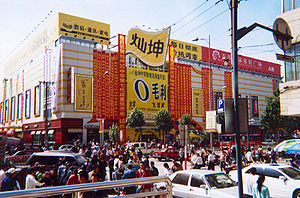
Shenyang / Historie
Bybillede fra Shenyang
Shenyang er en kinesisk storby med ca. 7,7 millioner indbyggere. Byen ligger i provinsen Liaoning i det nordøstlige Kina og har en omfattende industriel produktion. Byen kendes især i engelsksproget tradition ofte under det manchuriske navn Mukden.